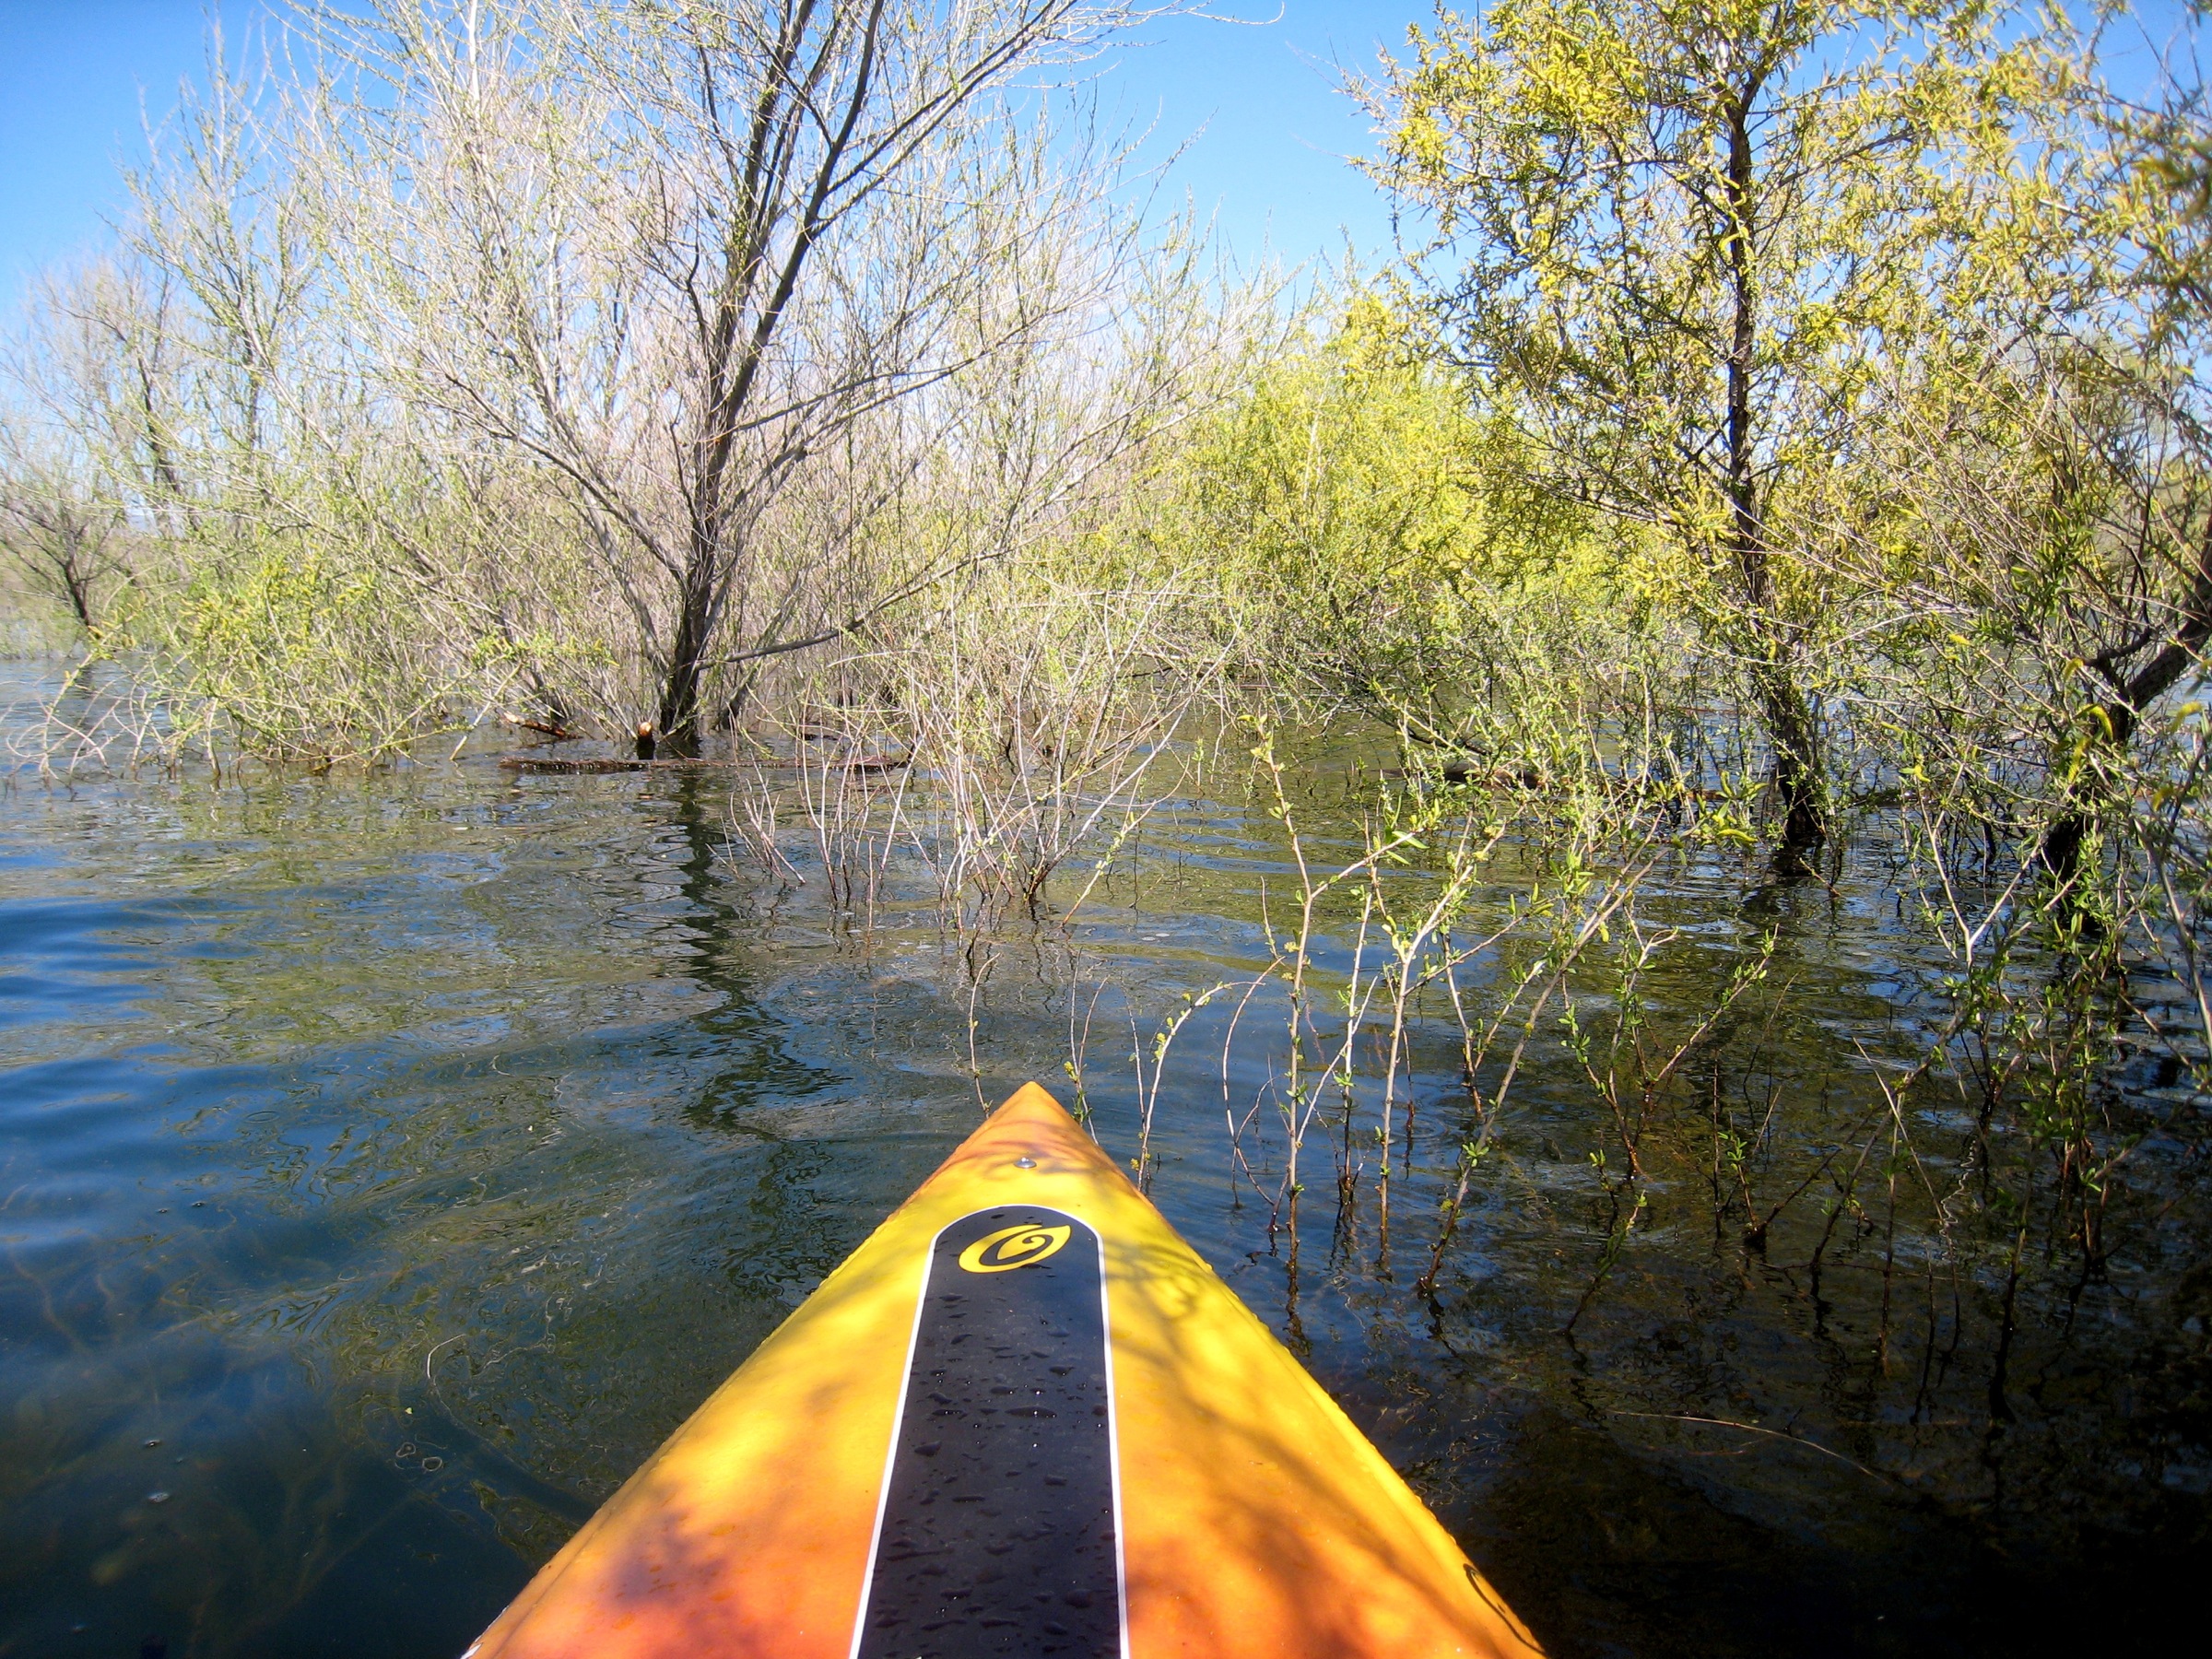
tree, boat, leaf, river, canoe, paddle, reflection, vehicle, autumn, kayak, season, waterway, arizona, boating, watercraft